Describe the emotion expressed in this image:  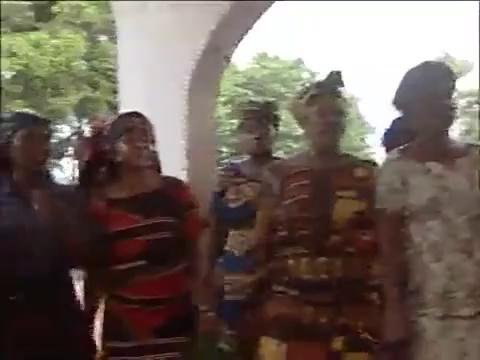
This person displays Pain, valence and arousal with low intensity.